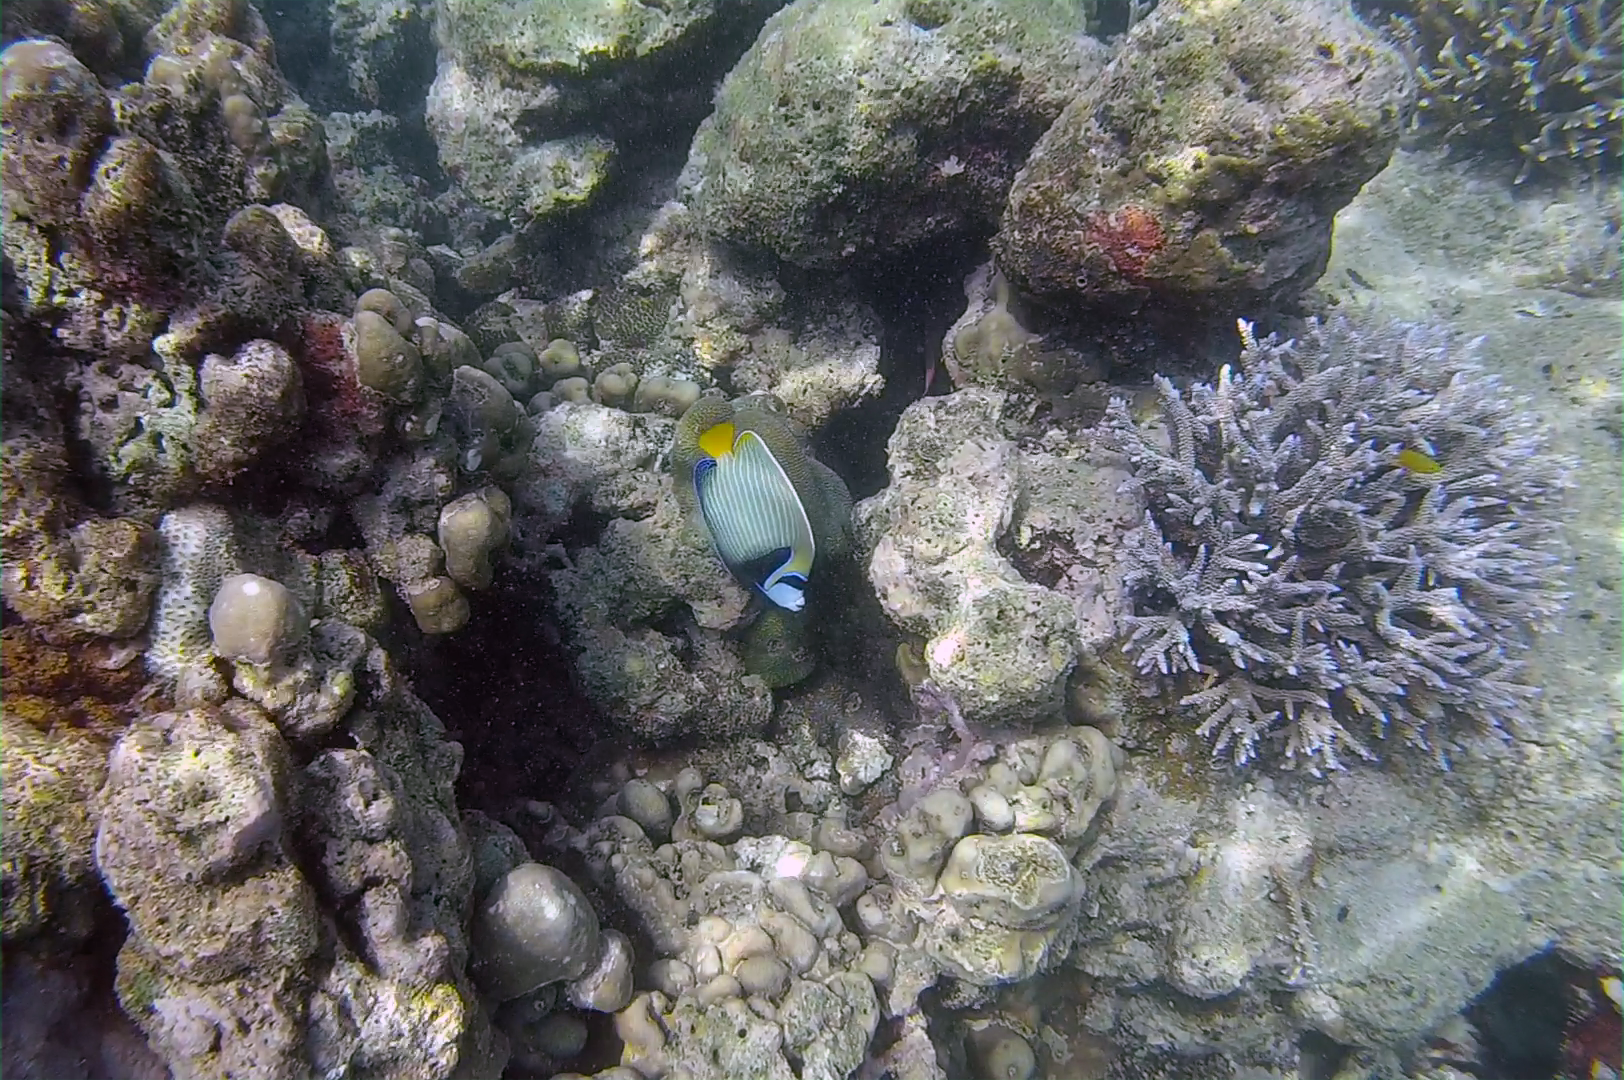
Pomacanthus imperator (Emperor Angelfish)